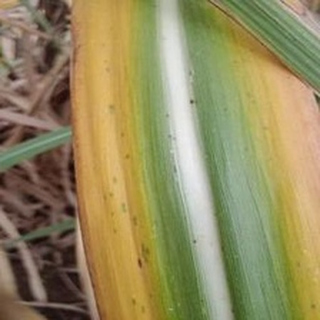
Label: sugarcane_yellow_leaf_disease